Battle of Kilsyth

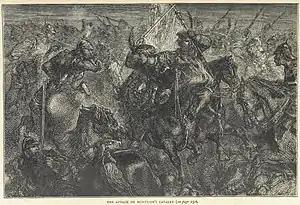
The Covenanters Attack the Royalist Cavalry

The Royalist troops were clearly visible, undisturbed by the arrival of the main army of their enemies. Having a healthy respect for his opposition, and appreciating that his own forces had already marched several miles in full kit, Baillie decided to take positions where he was and wait for Lanark's force to appear. If Lanark arrived on the field, Baillie would have Montrose trapped between his force and the reinforcements; and if Montrose decided to attack Lanark as he arrived, Baillie could advance against the Royalist army from the rear. A direct attack by Montrose against the Covenanter line would face daunting high ground held by a numerically superior opponent.